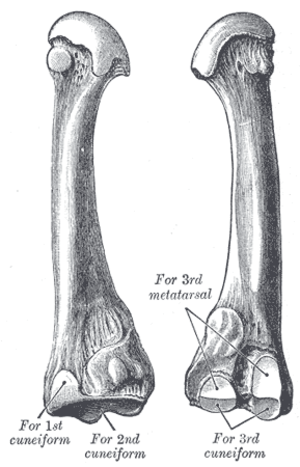
Le métatarse est l'ensemble de cinq os longs du pied, s'articulant par leur base avec les os du tarse, et par leur tête avec la base des premières phalanges des orteils.